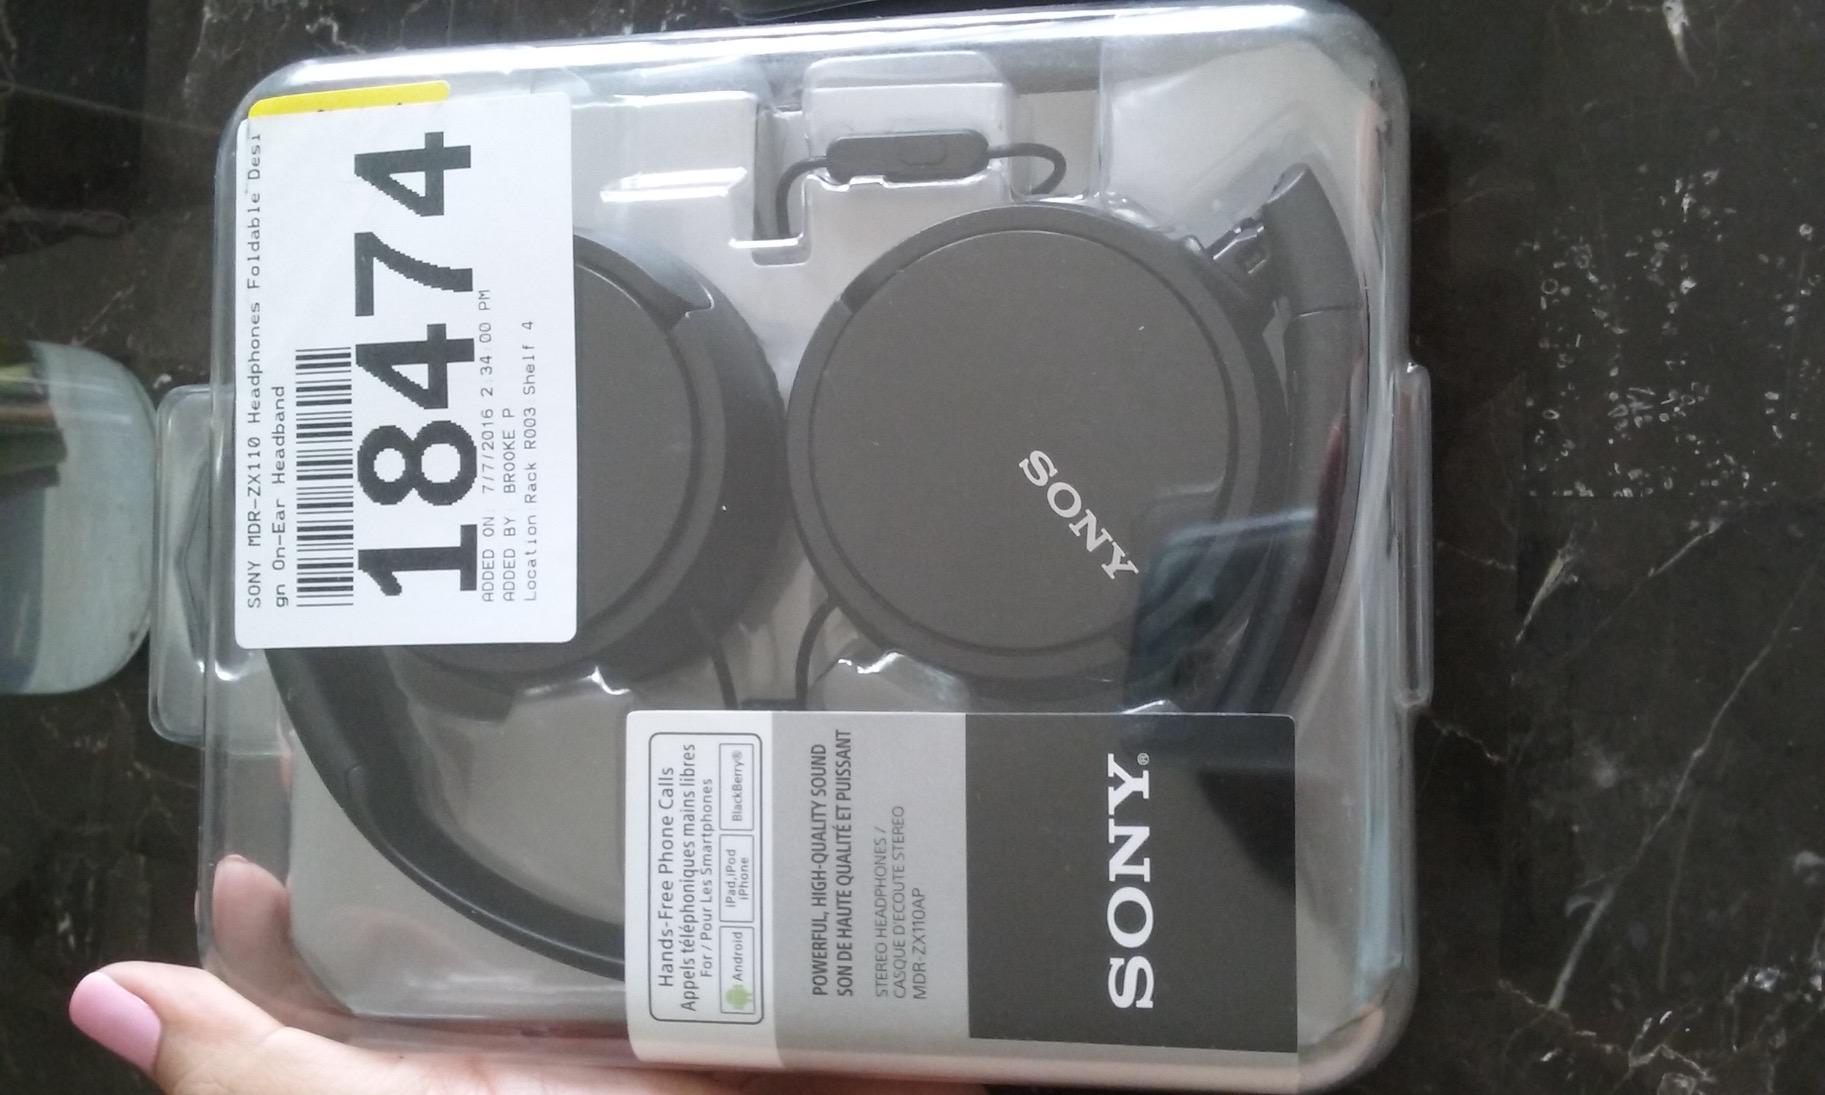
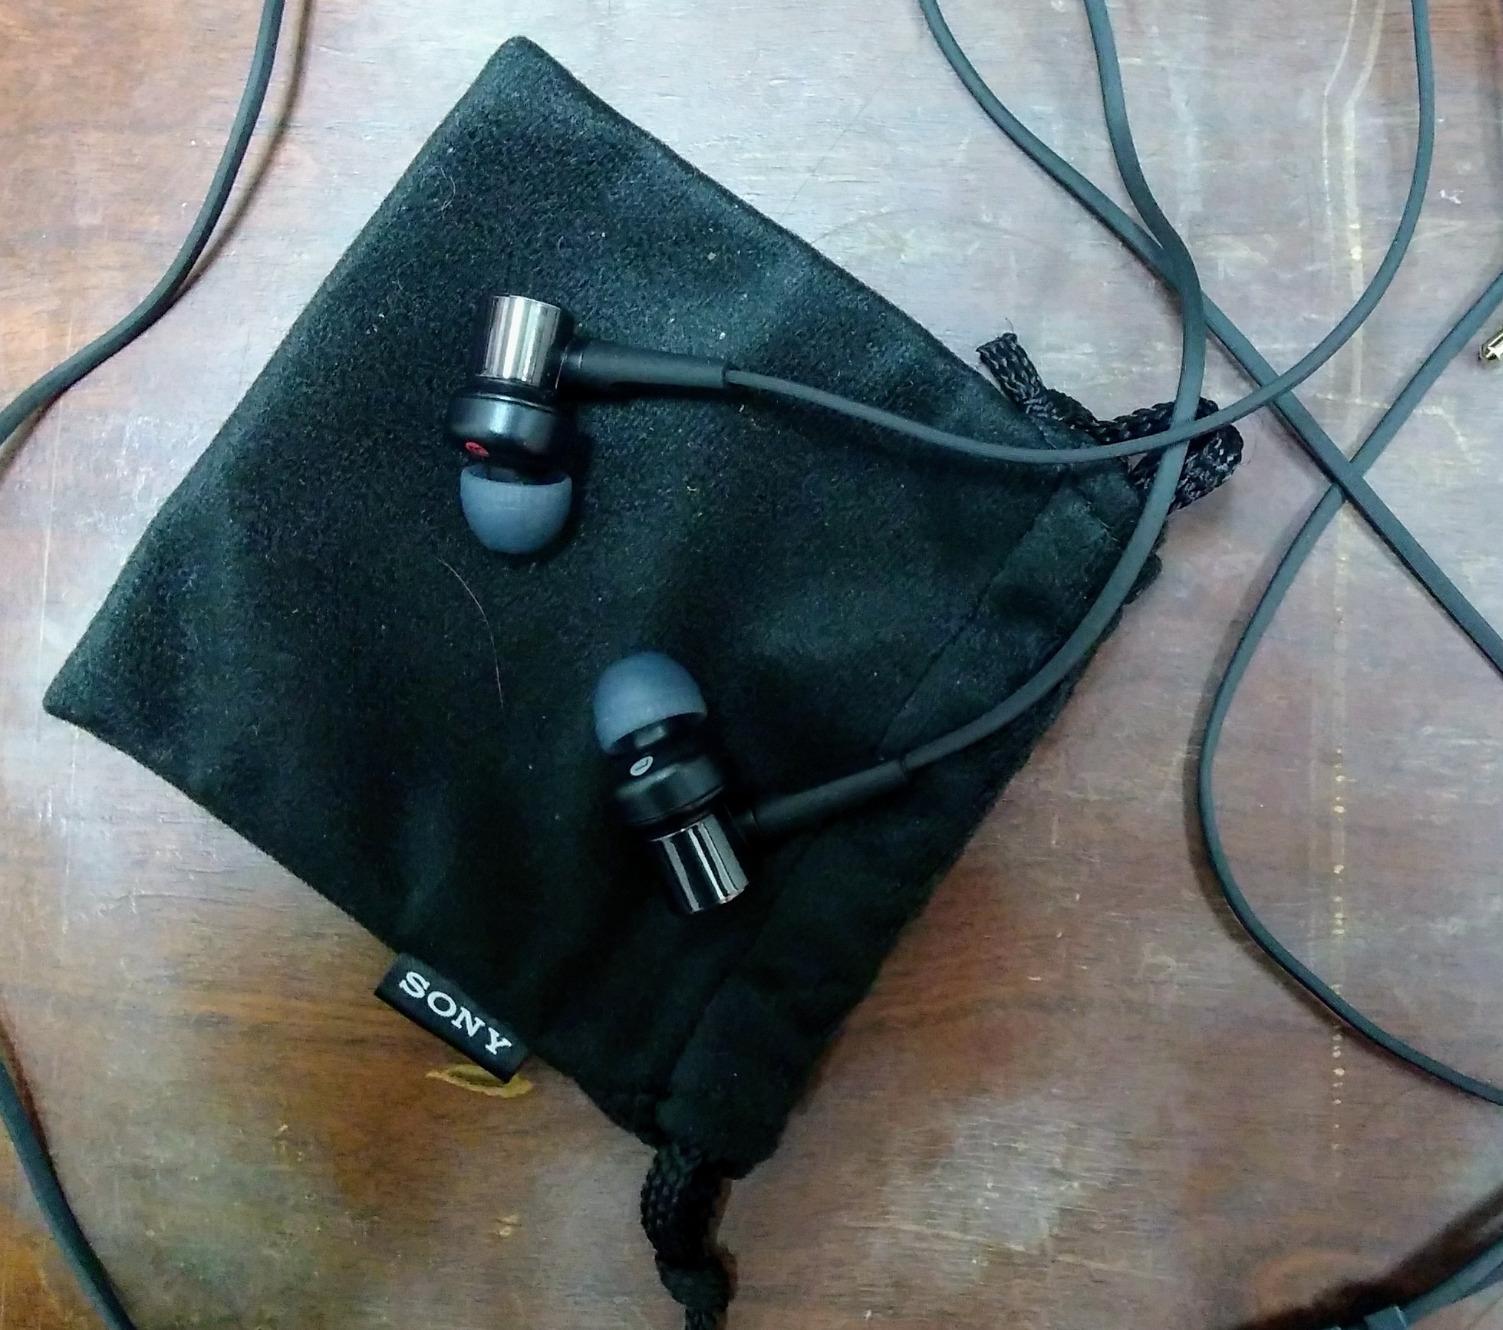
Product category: headphones
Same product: no